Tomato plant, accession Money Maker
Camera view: bottom (45 deg); turntable rotation: 300 degrees
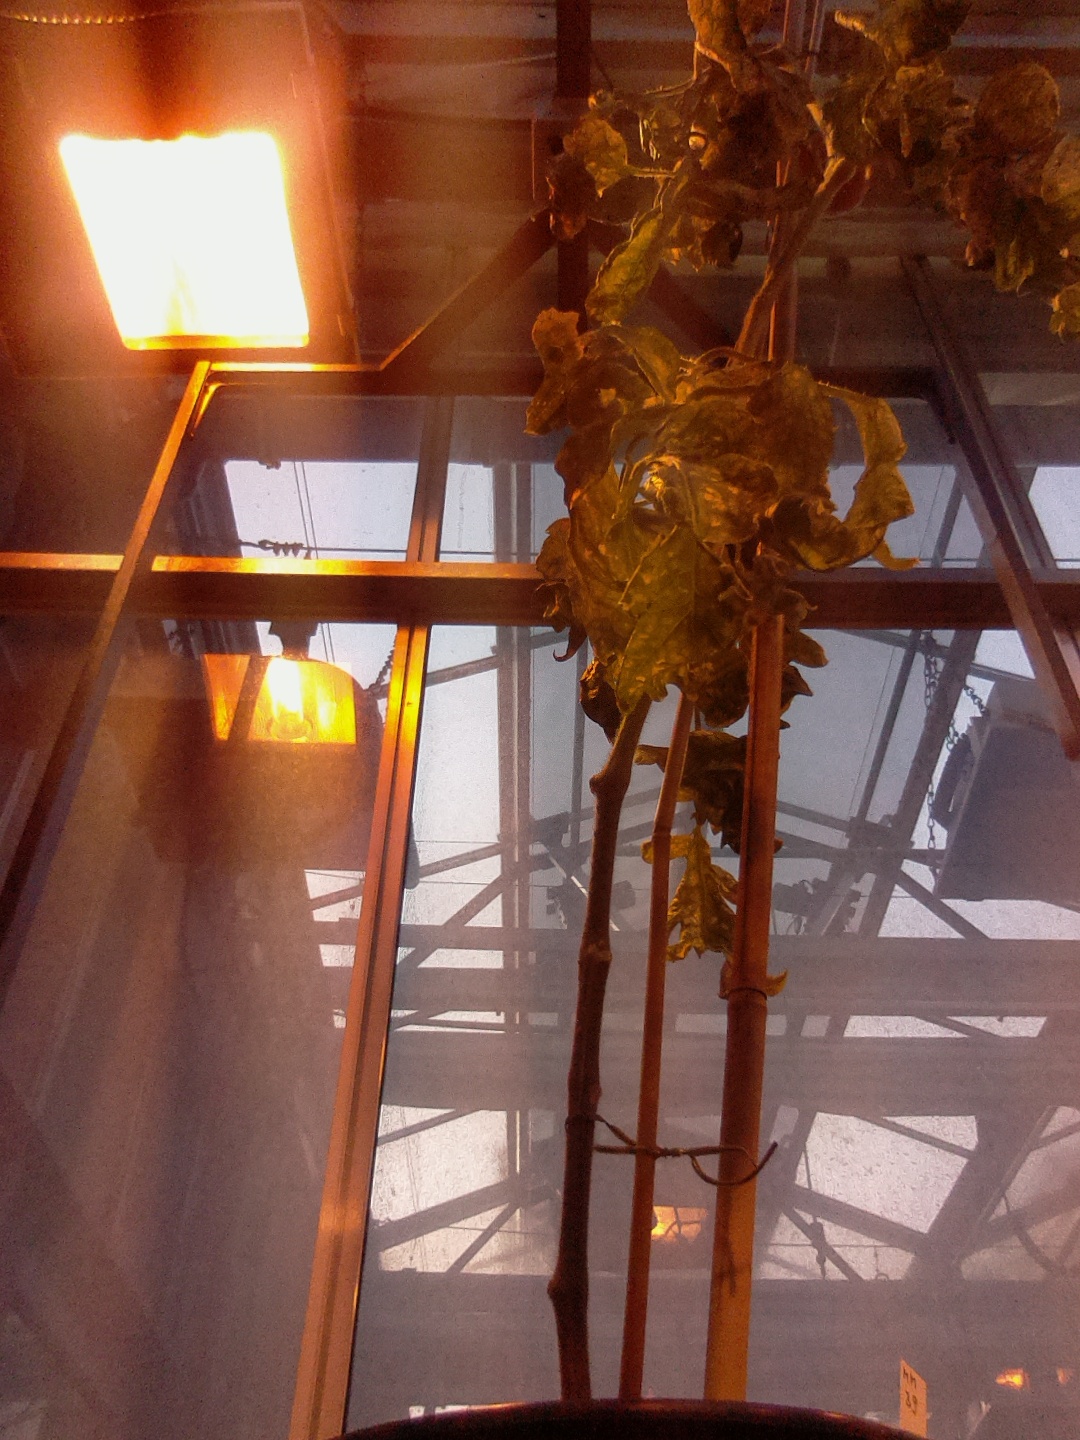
BBCH growth stage 82: 20%-30% of fruits show typical fully ripe color